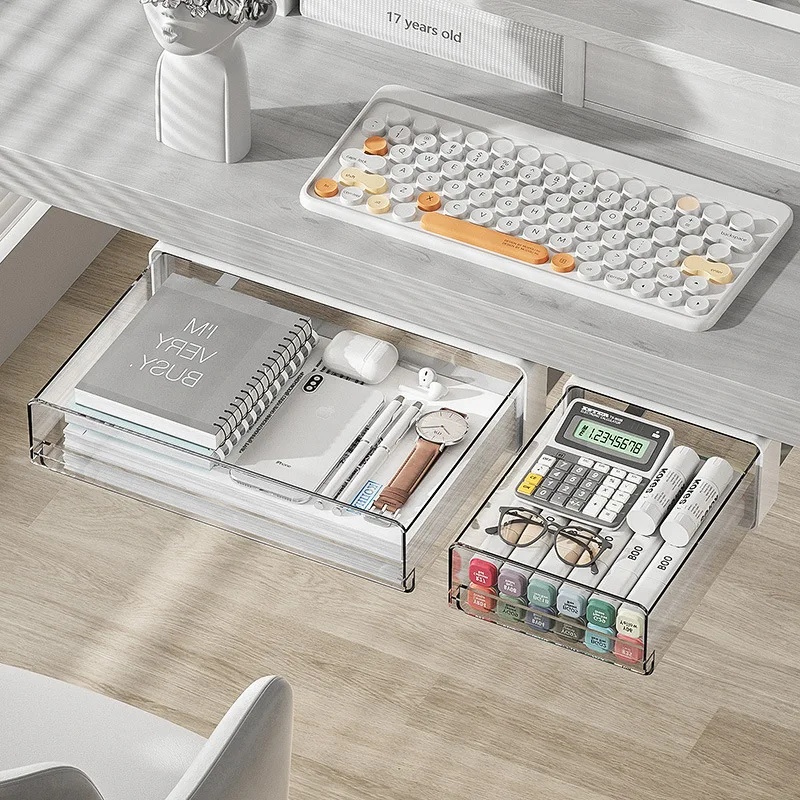
Gaveteiro Para Escritório - DrawerFlex
Gaveteiro Para Escritório - DrawerFlex é a solução perfeita para quem precisa de organização eficiente e discreta. Com design moderno e instalação prática, este gaveteiro oferece grande capacidade de armazenamento e é ideal para manter o seu espaço de trabalho limpo e organizado. Benefícios Organização Eficiente: Grande Capacidade: Com espaço suficiente para armazenar diversos itens de escritório, material de papelaria e até notebooks, mantendo tudo em ordem e facilmente acessível. Design Transparente: A gaveta de armazenamento é feita de plástico transparente, permitindo fácil visualização do conteúdo e ajudando na organização. Instalação Prática e Sem Perfuração: Instalação sem Furos: Não é necessário furar para instalar. O gaveteiro vem com adesivo auto-adesivo que facilita a instalação sob a mesa, escondendo o espaço de armazenamento e economizando espaço. Versatilidade de Uso: Adequado para Diversos Ambientes: Perfeito para uso em escritórios, mesas de estudo, guarda-roupas e qualquer lugar que necessite de organização extra. Economia de Espaço: A instalação sob a mesa mantém o espaço de armazenamento oculto, deixando seu ambiente mais organizado e esteticamente agradável. Especificações Materiais: Plástico de alta qualidade Cor: Transparente Pacote 1x Gaveteiro Para Escritório - DrawerFlex 1x Adesivo Auto-adesivo para Instalação
Brand: Importado
Category: Office Supplies > Filing & Organization > Desk Organizers > Drawer Organizers